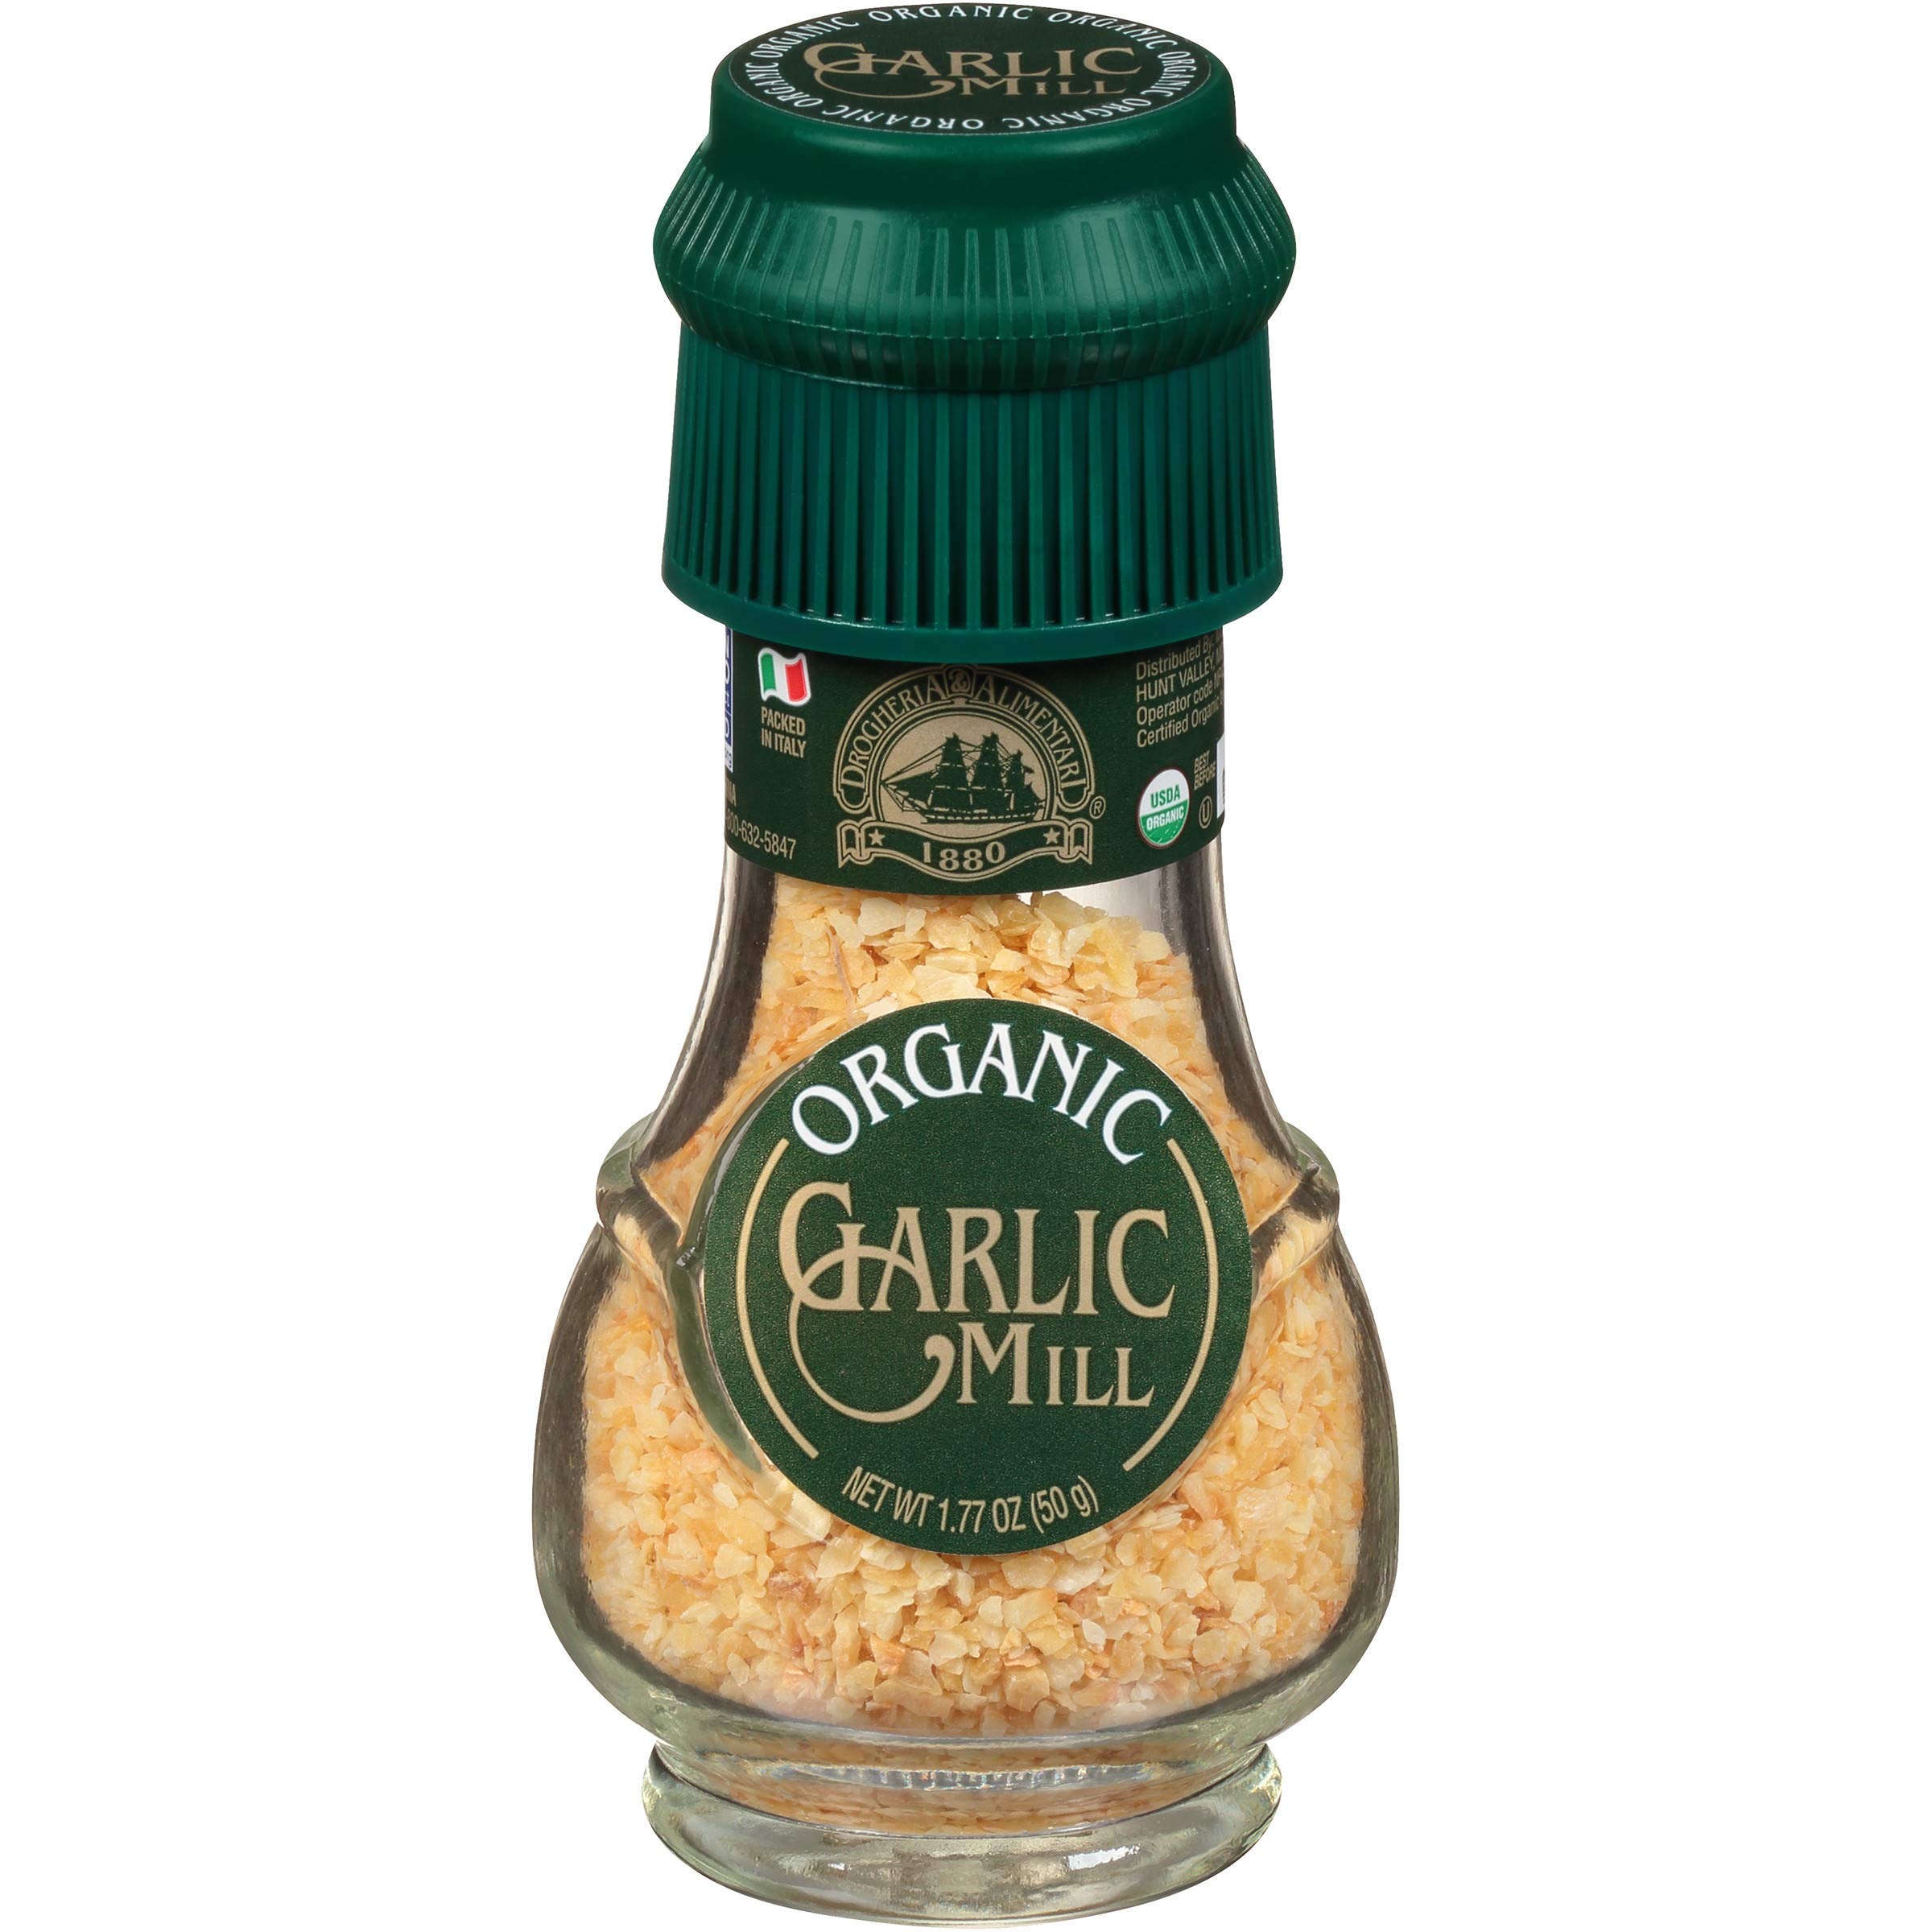
Item Name: Drogheria & Alimentari Organic Garlic Mill, 1.77 oz (Pack of 6)
Bullet Point 1: All natural, organic dehydrated garlic imported from Italy
Bullet Point 2: Easy-to-use built-in grinder for fresh taste every time
Bullet Point 3: Grind directly on foods or use in a recipe for fresh, aromatic flavor
Bullet Point 4: Season meat, poultry, seafood, vegetables
Bullet Point 5: Certified USDA organic and certified Kosher pareve by the Orthodox Union
Value: 10.62
Unit: Ounce

Price: 29.29